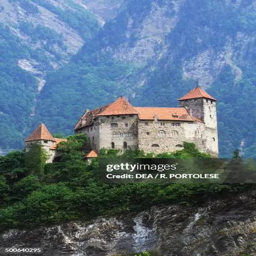
Burg Gutenberg